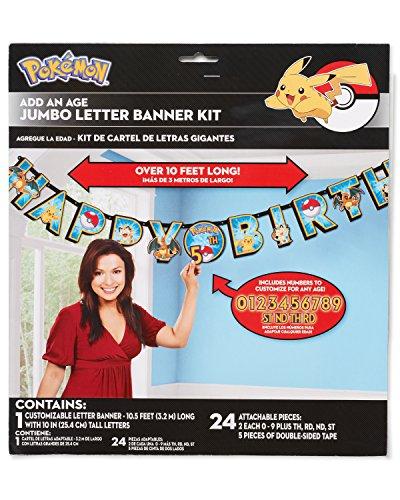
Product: American Greetings Pokemon Add-an-Age Banner, 1 Pieces, Made from Vinyl, Birthday, by Amscan
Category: Toys & Games | Party Supplies | Banners
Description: Grab your American Greetings Pokemon Add-an-Age Banner available in 1 Pieces.
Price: $7.37
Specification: ProductDimensions:0x126x10inches|ItemWeight:7.2ounces|ShippingWeight:7.2ounces(Viewshippingratesandpolicies)|Department:party-supplies|Manufacturer:AmericanGreetings-Toys|ASIN:B00MRC23FY|DomesticShipping:ItemcanbeshippedwithinU.S.|InternationalShipping:ThisitemcanbeshippedtoselectcountriesoutsideoftheU.S.LearnMore|Itemmodelnumber:5565698